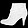
Label: Ankle boot